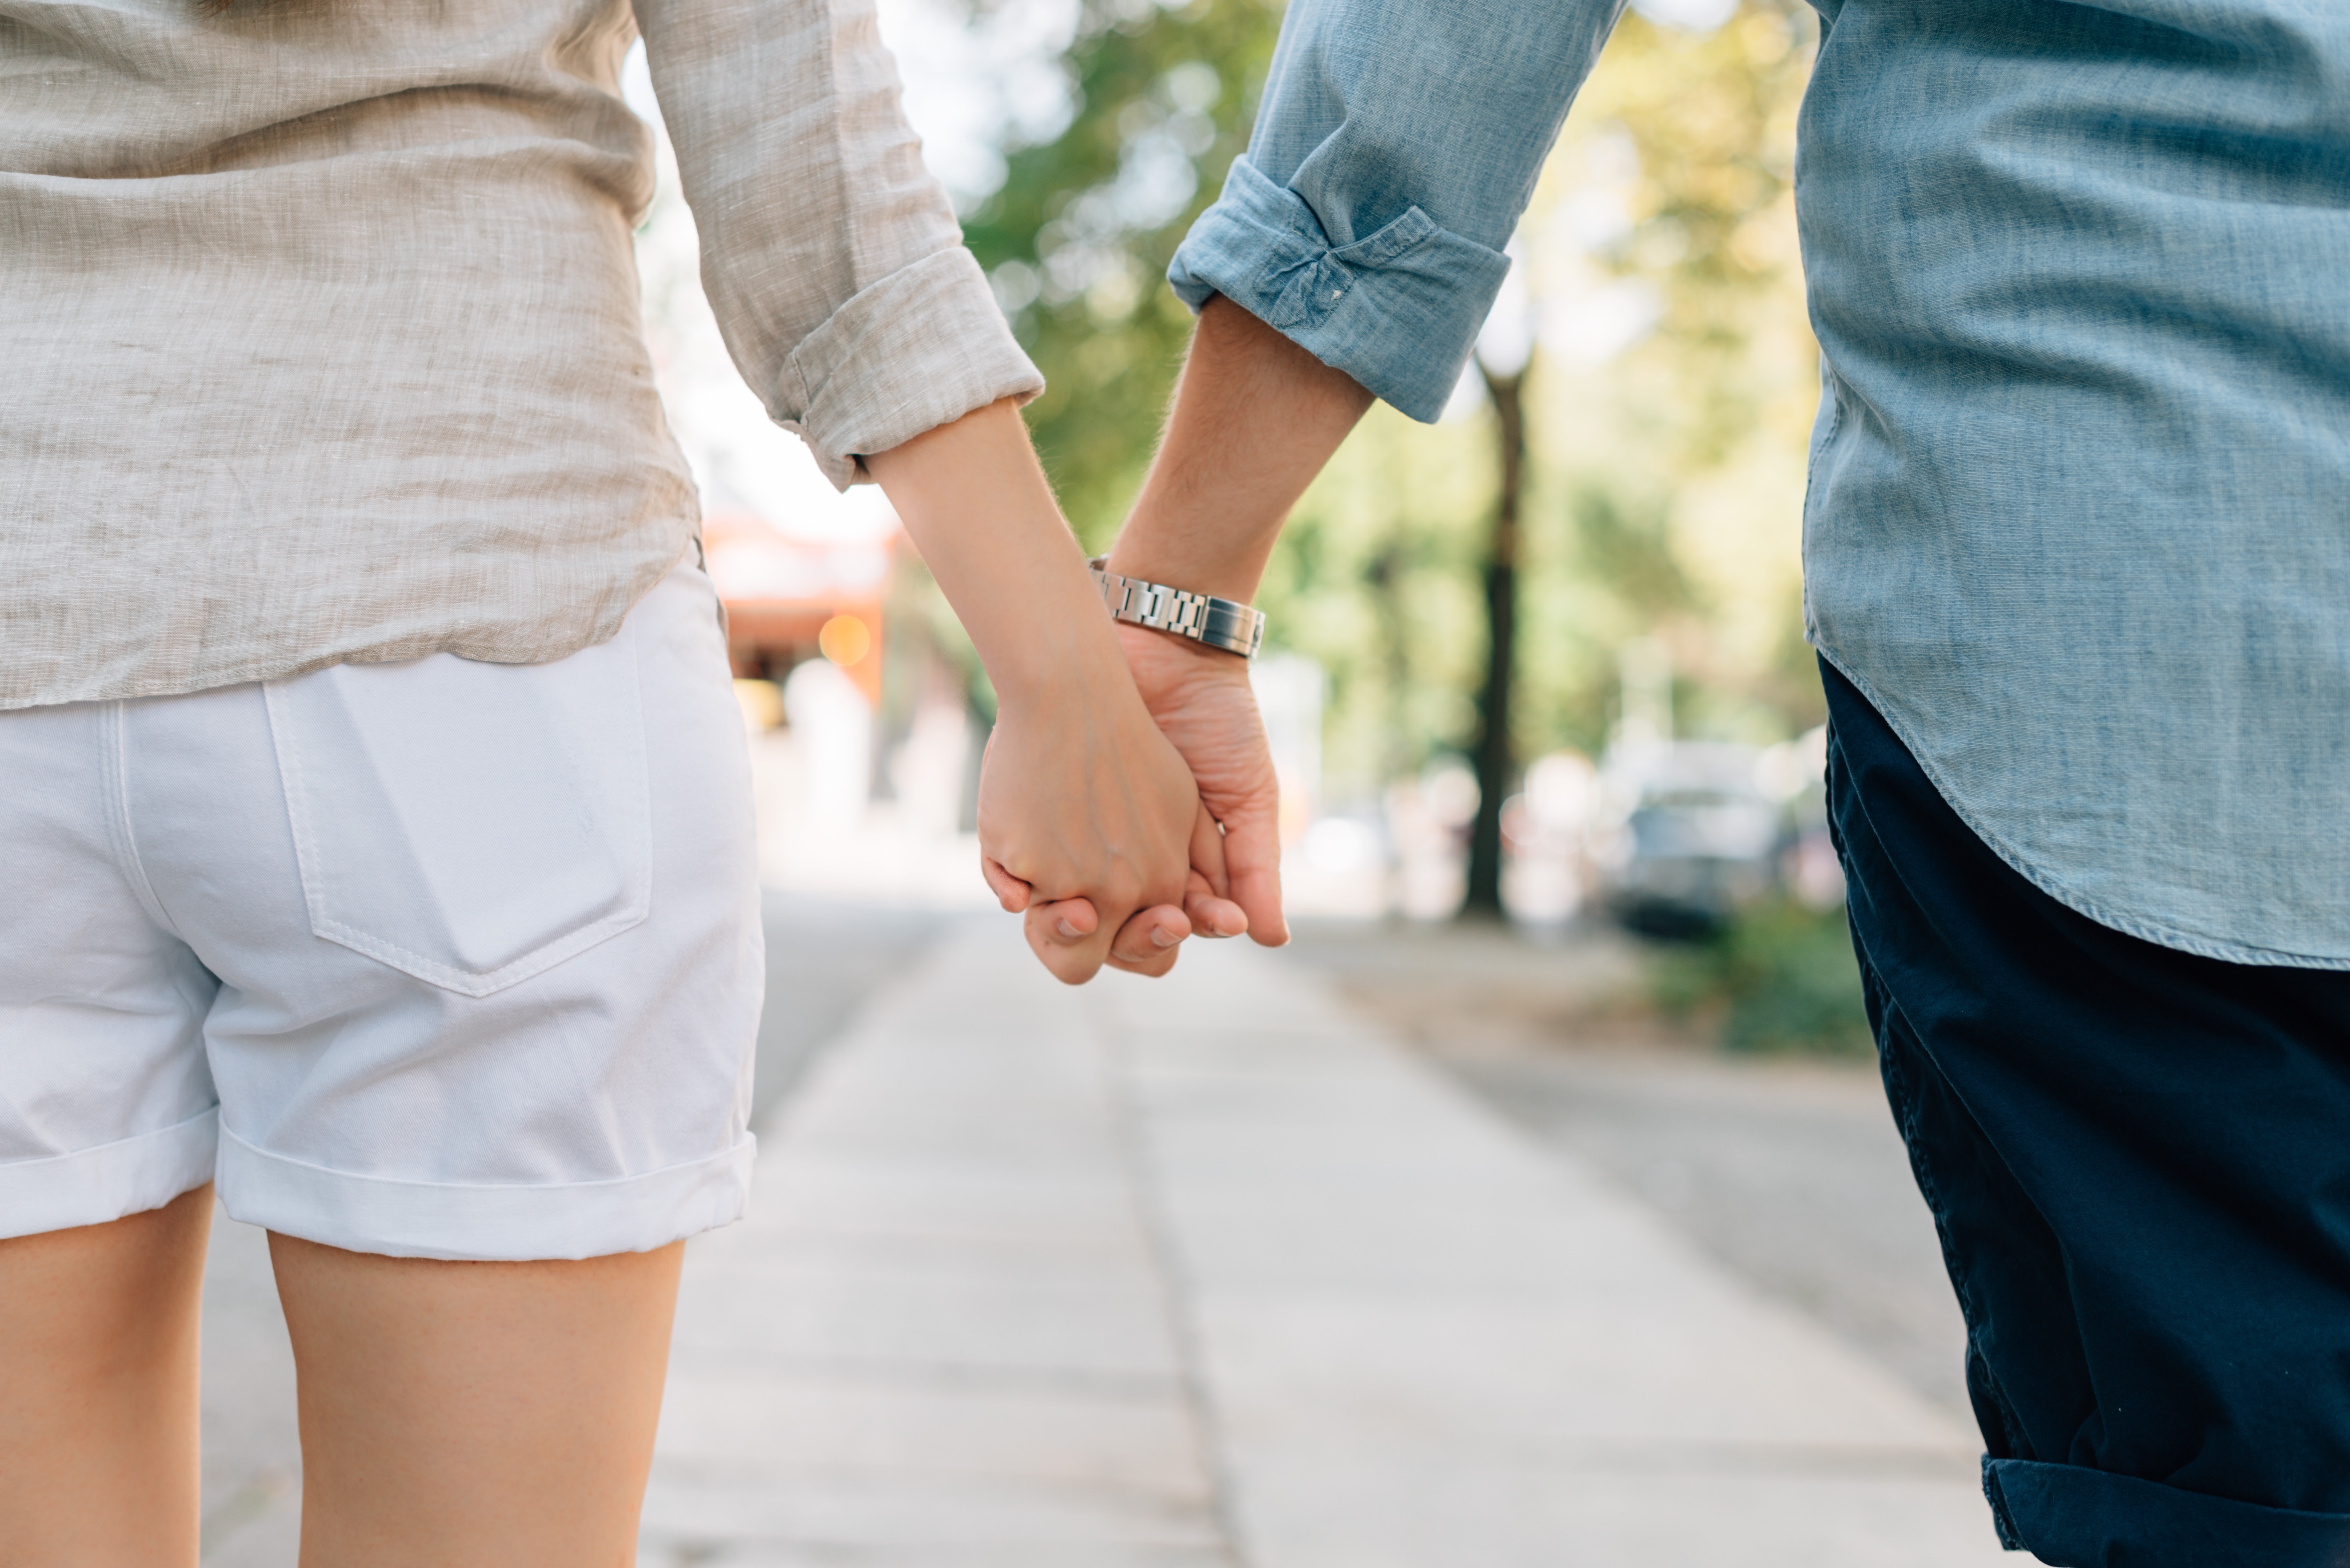
man, white, male, female, love, spring, couple, romance, romantic, fashion, clothing, together, holding hands, outdoors, ceremony, relationship, hands, togetherness, interaction, couple holding hands